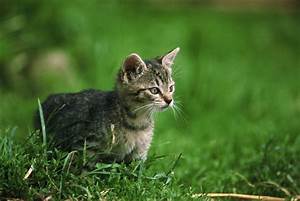
Label: gatto